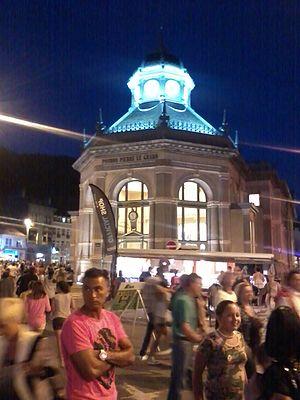
Le pouhon Pierre le Grand à Spa (Belgique). Vue de nuit pendant le festival Francofolies
Le Pouhon Pierre-le-Grand est un bâtiment de la ville de Spa, en Belgique qui abrite une source d'eau minérale particulièrement célèbre car fréquentée par le tsar Pierre le Grand. Conçu par l'architecte Victor Besme et construit en 1880 il fut rénové en 2009-2012 et abrite aujourd'hui l'office spadois du tourisme. Le bâtiment est classé.